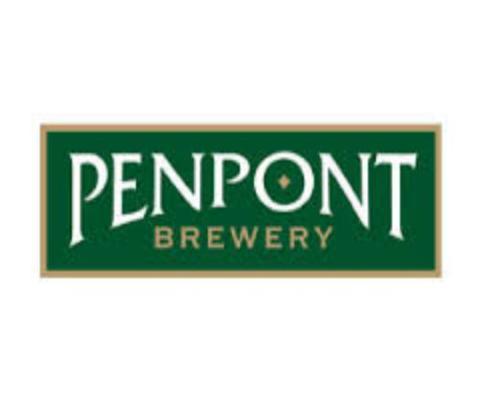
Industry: Food